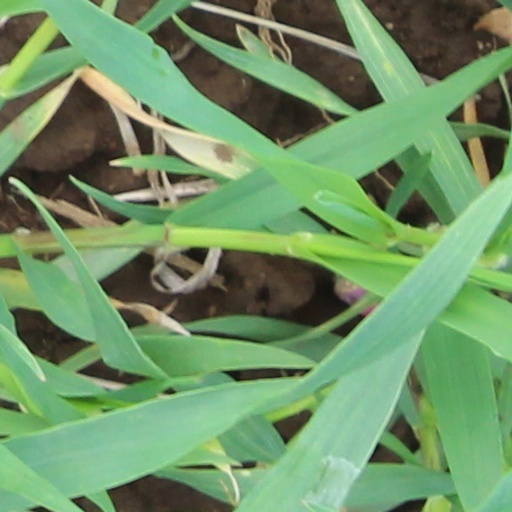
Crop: wheat